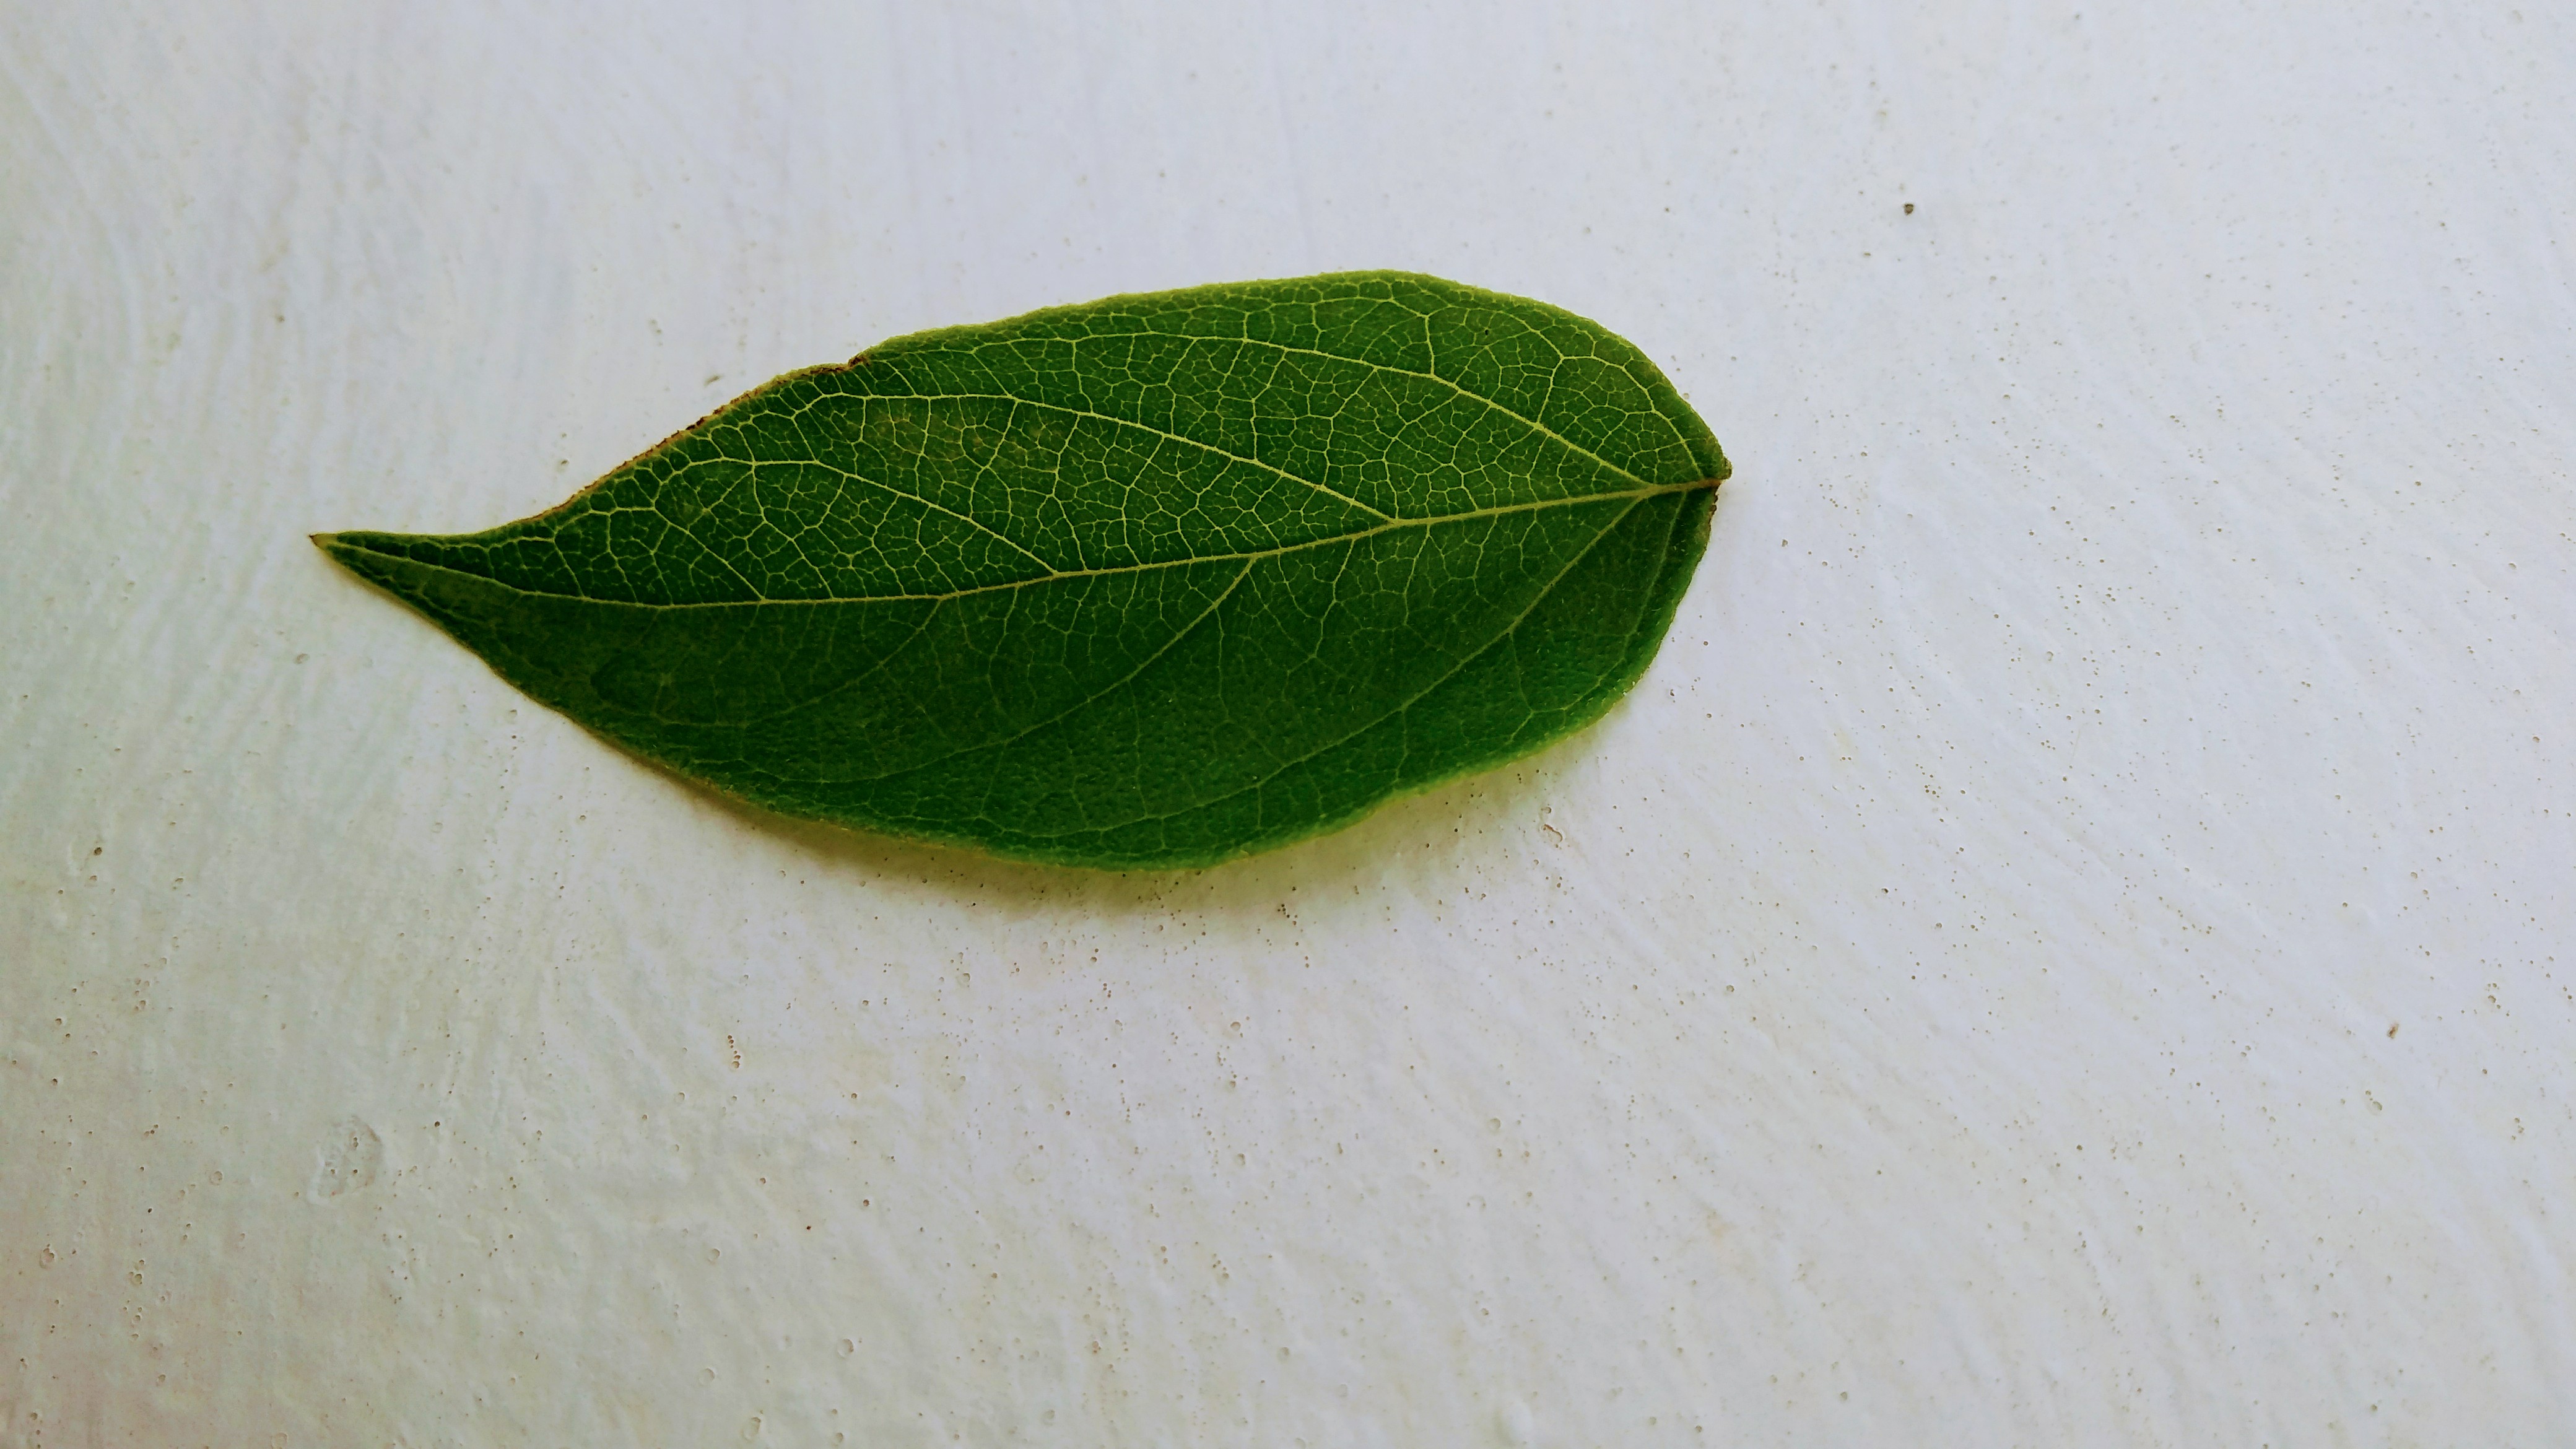
Plant: Parijatha